Economy of India

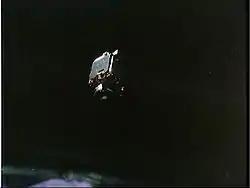
INSAT-1B satellite: broadcasting sector in India is highly dependent on INSAT system.

India has, in 2022, a reported 1,319 mines of which reporting mines for metallic minerals were estimated at 545 and non-metallic minerals at 775.